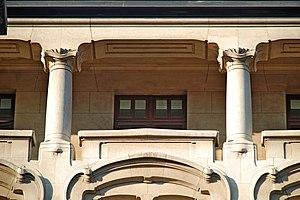
Belgique - Bruxelles - Anciens magasins Wolfers frères (Art nouveau, architecte Victor Horta, 1909)
Le siège des anciens magasins Wolfers frères est un bâtiment de style « Art nouveau » édifié par l'architecte Victor Horta aux numéros 11-13 de la rue d'Arenberg, au cœur de Bruxelles, à quelques pas de la cathédrale Saints-Michel-et-Gudule et des galeries royales Saint-Hubert.